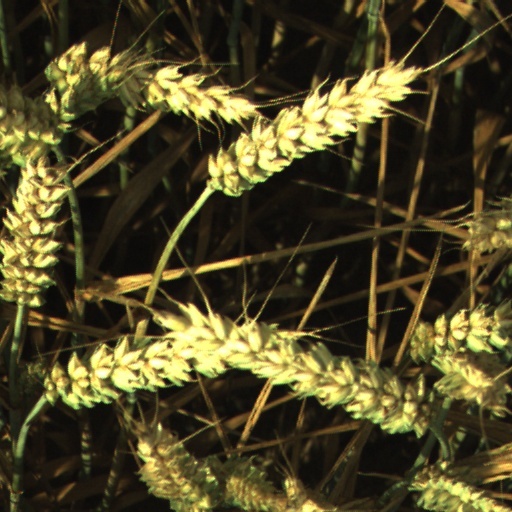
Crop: wheat